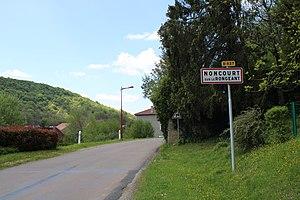
Entrée du village
Noncourt-sur-le-Rongeant est une commune française, située dans le département de la Haute-Marne en région Grand Est.